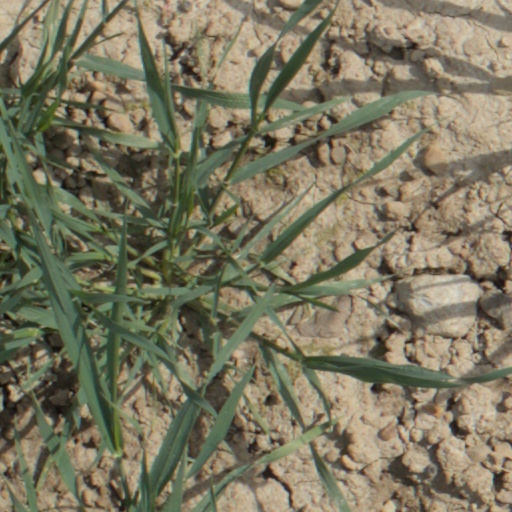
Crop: wheat